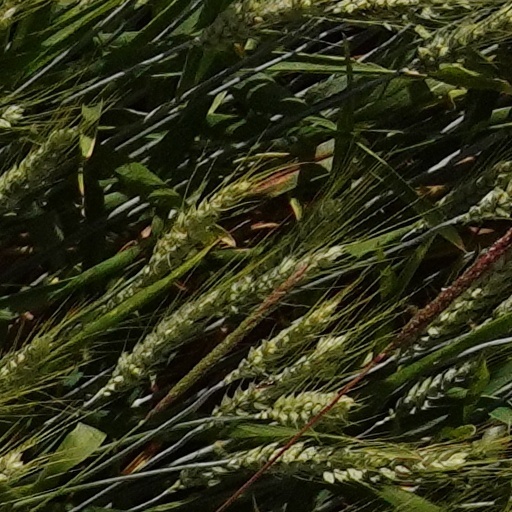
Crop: wheat